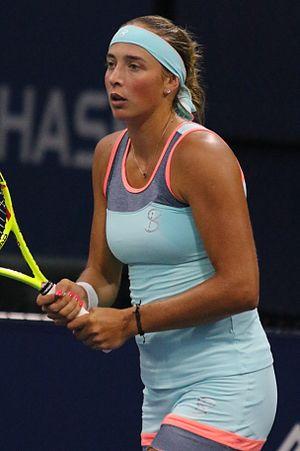
Oksana Kalashnikova, née le 5 septembre 1990 à Tbilissi, est une joueuse de tennis géorgienne.